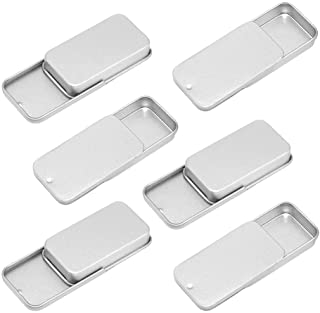
Label: metal